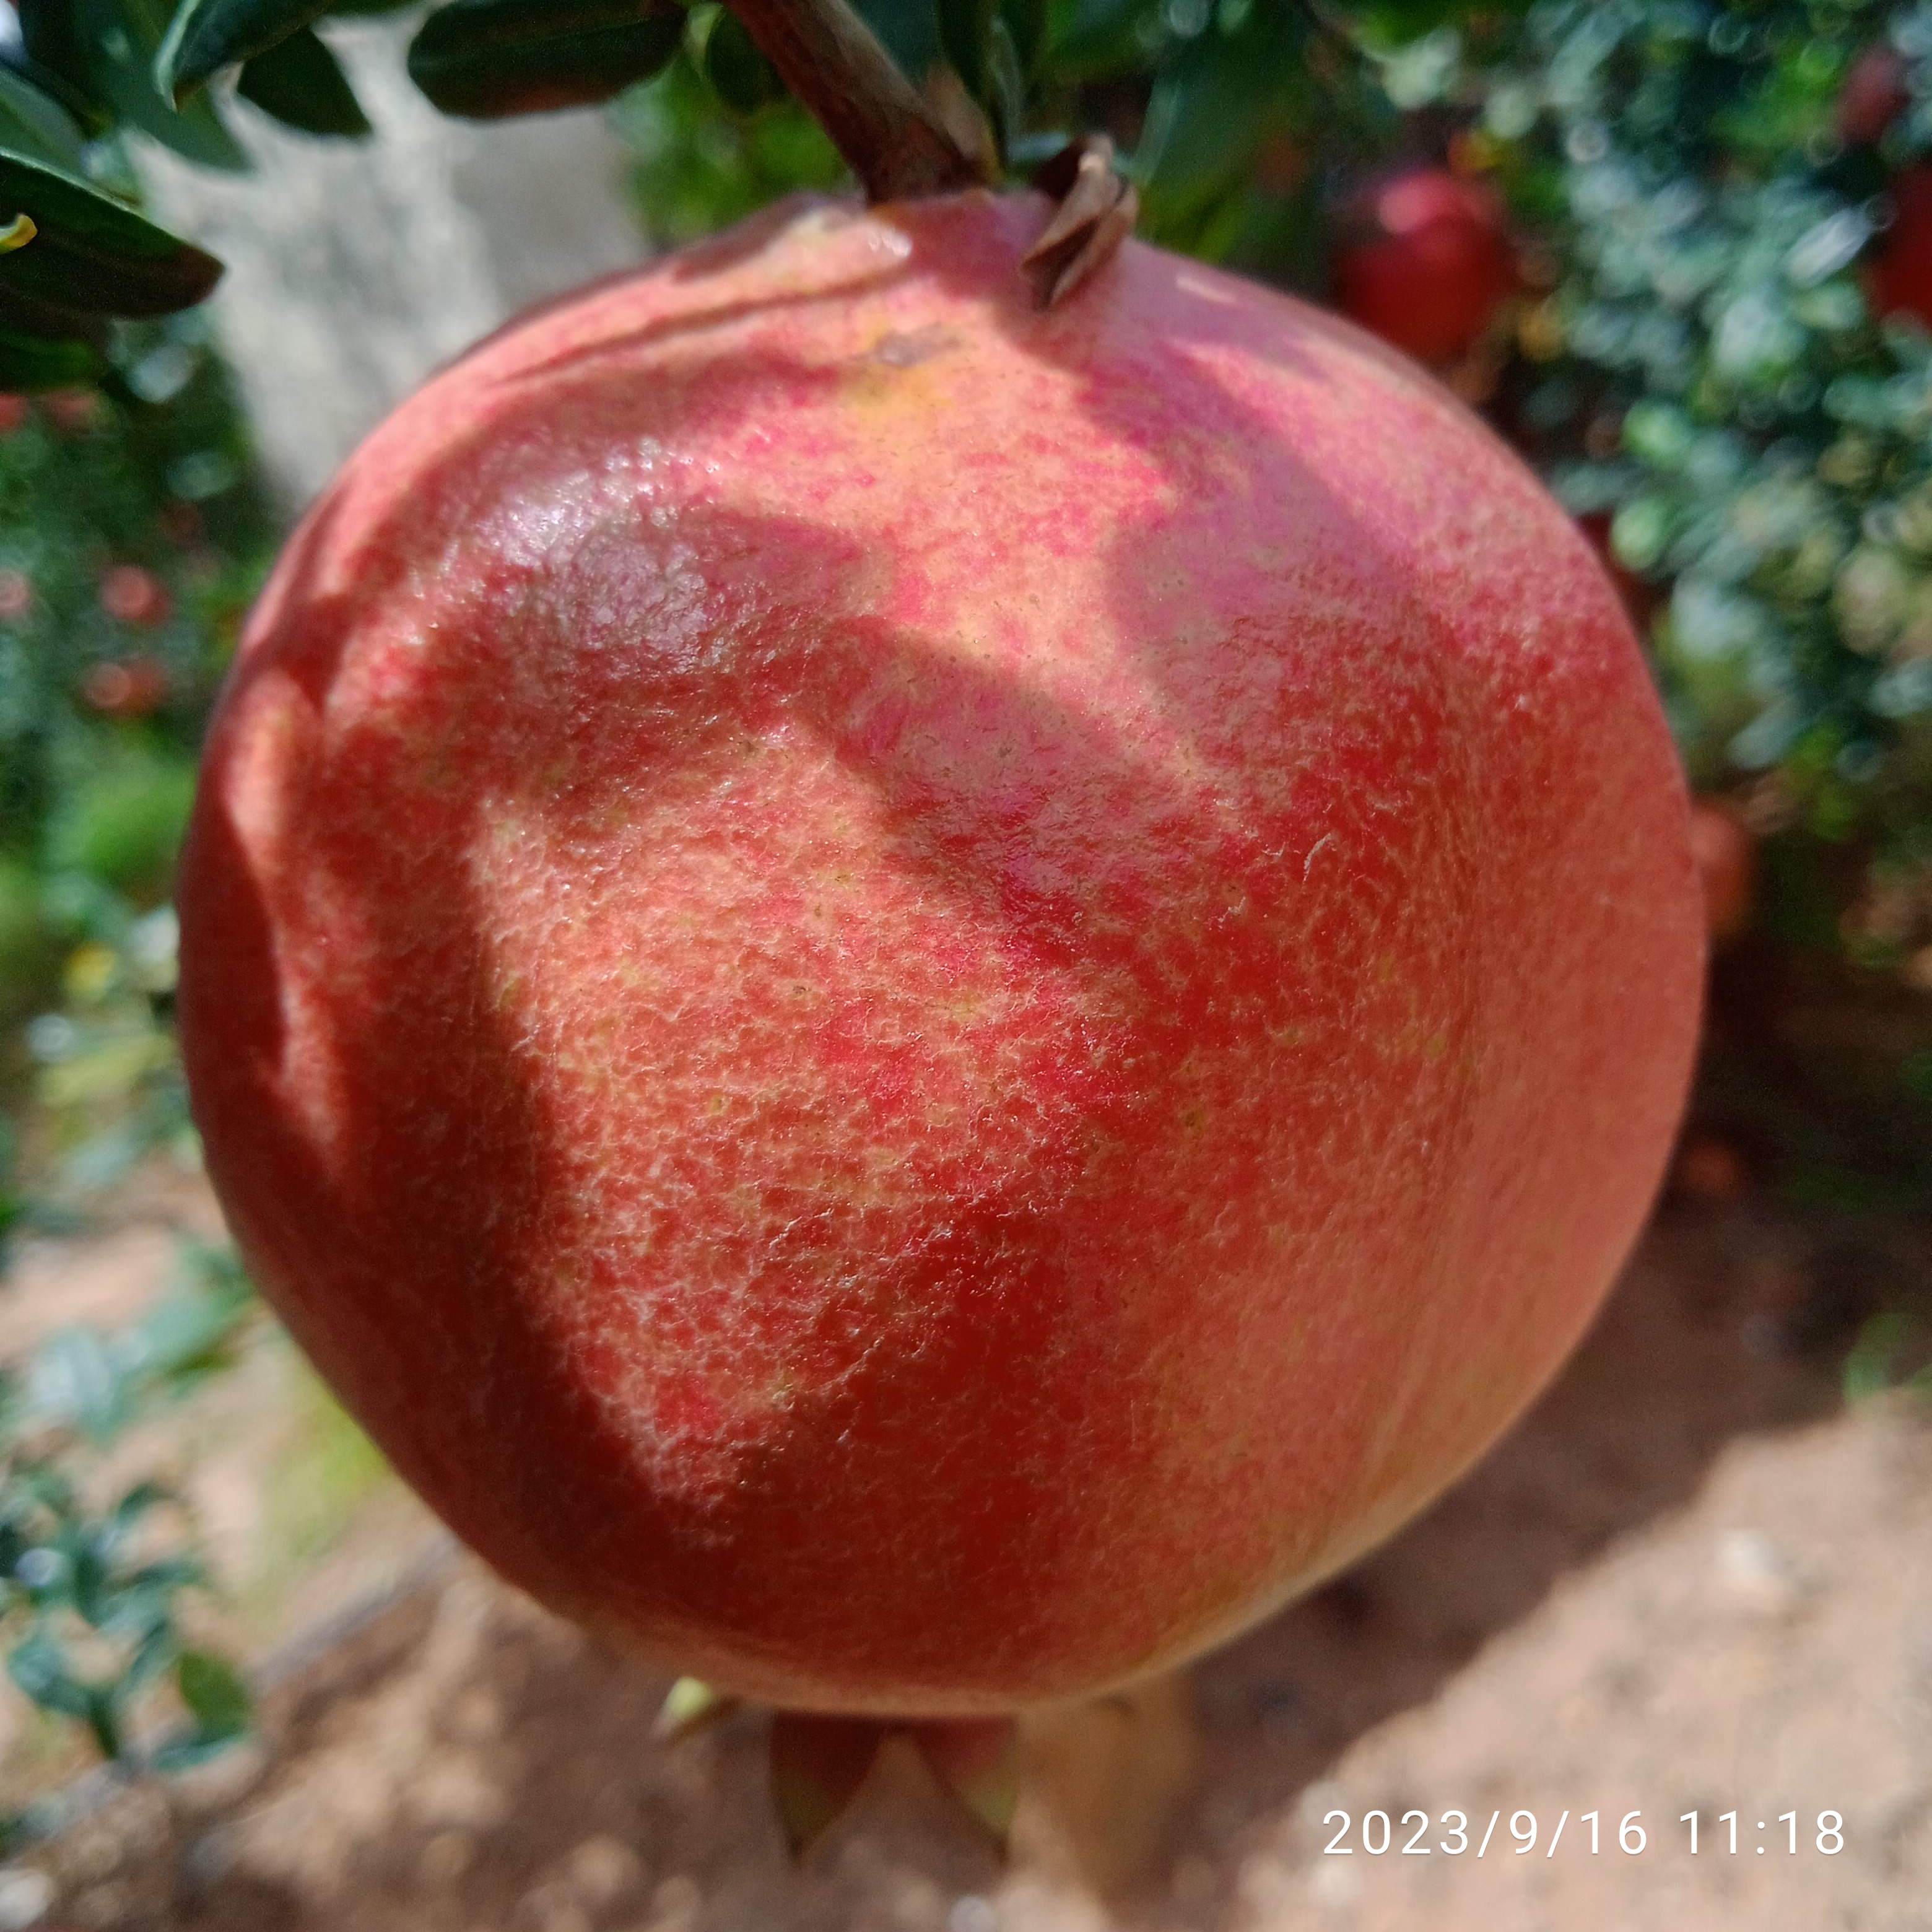
Label: Healthy